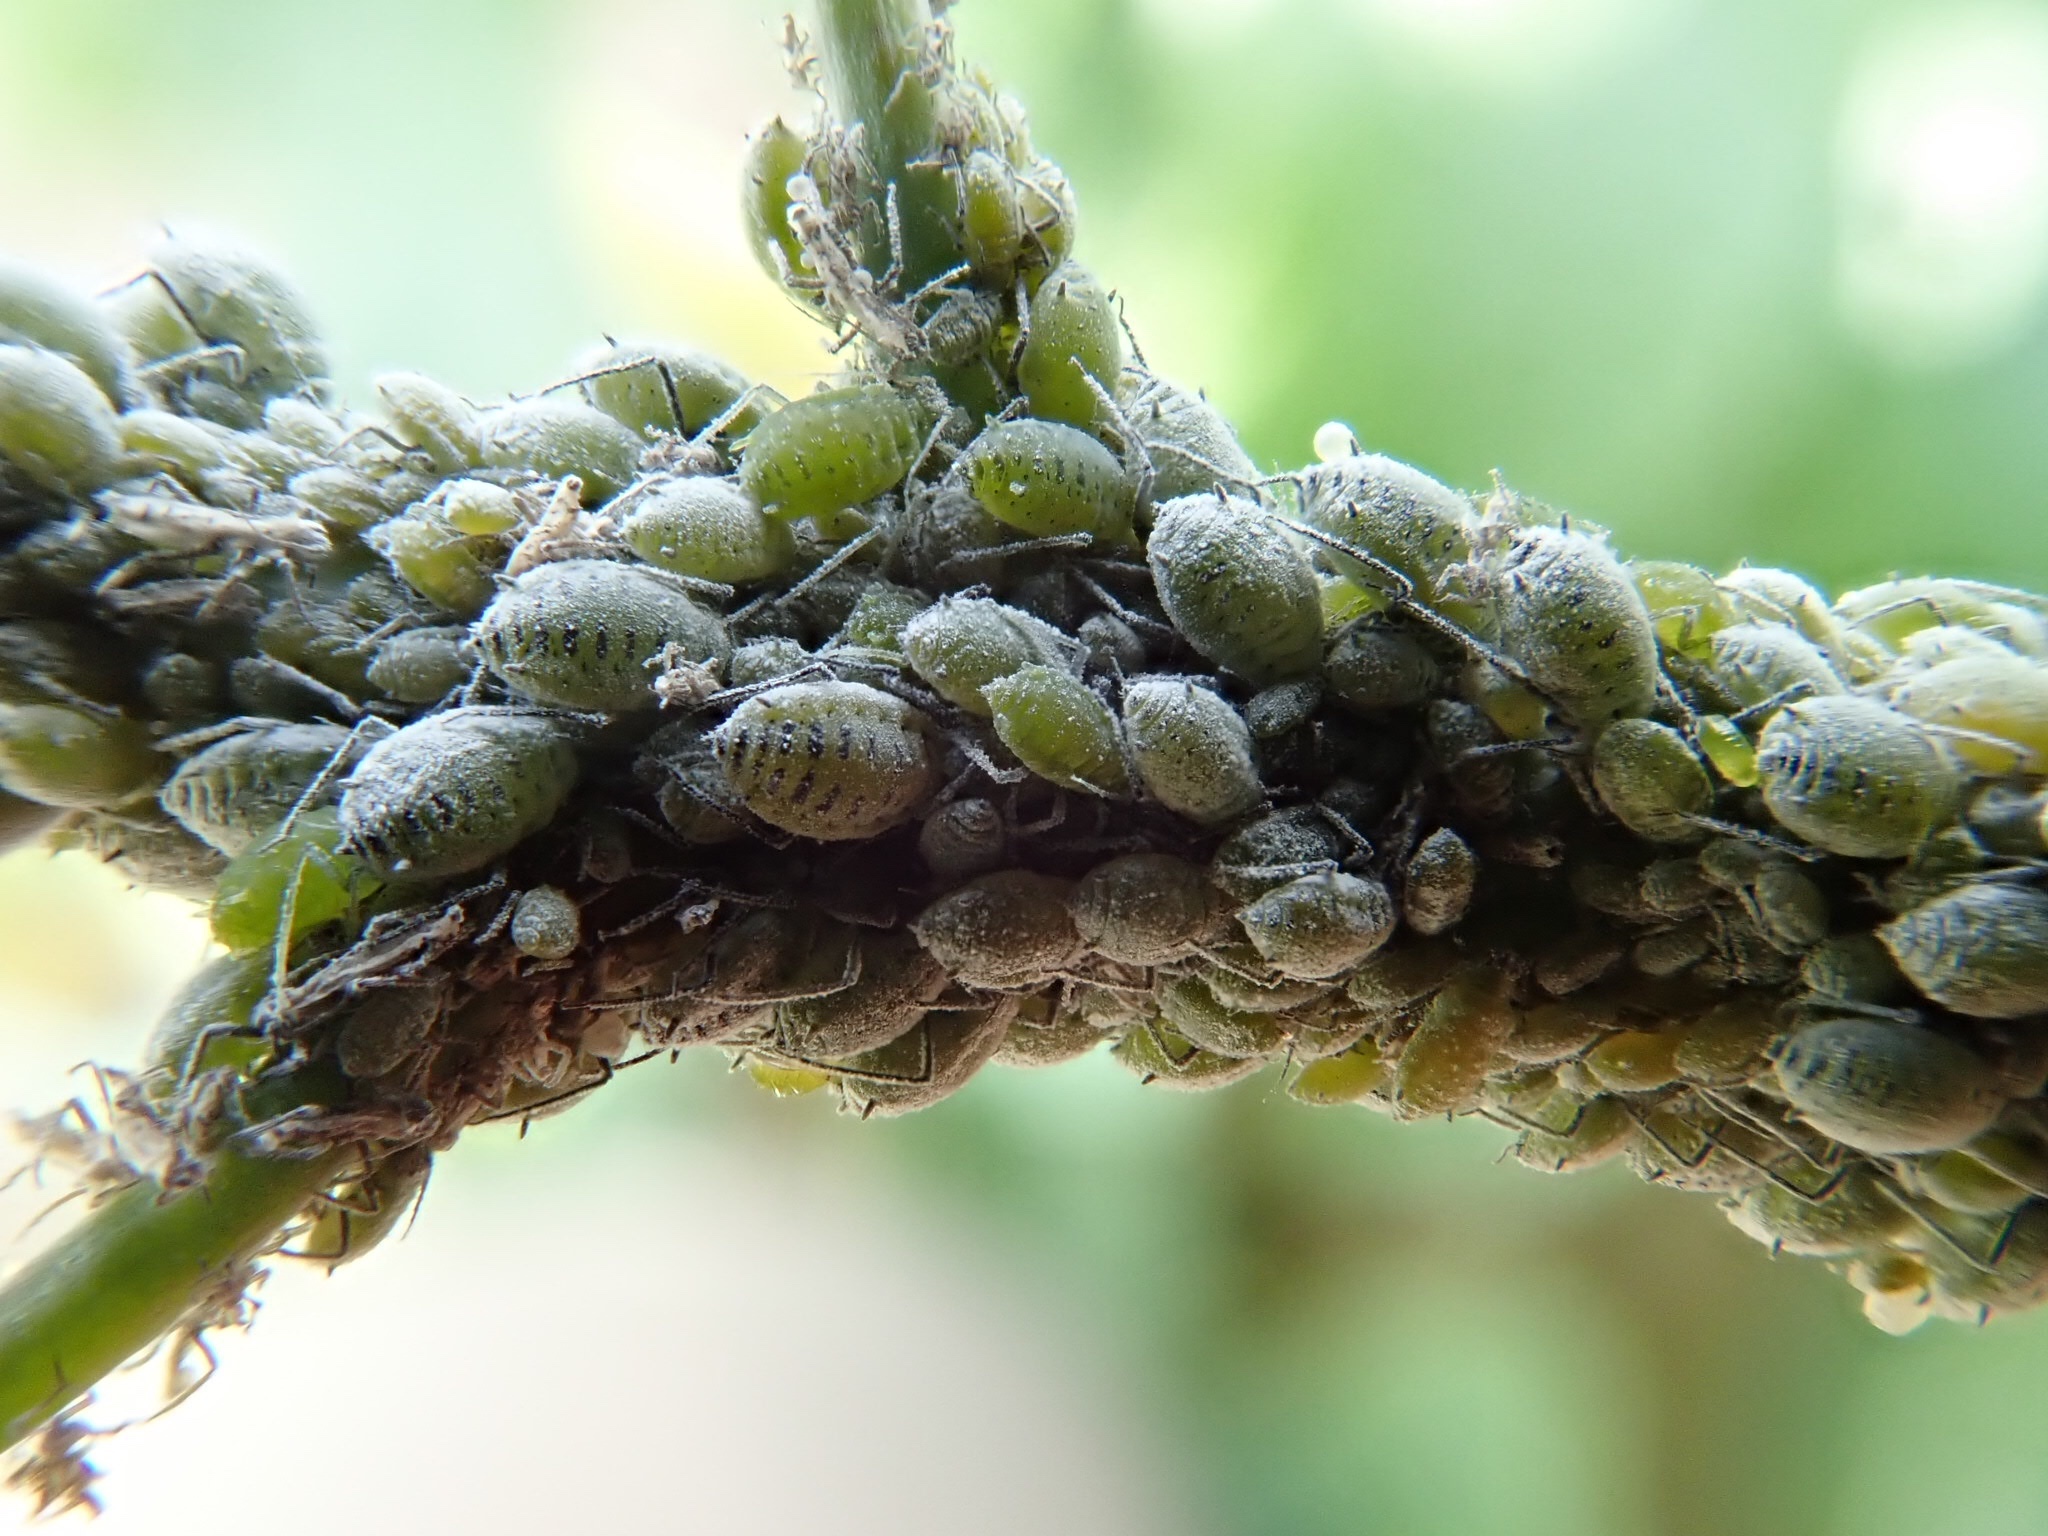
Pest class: cabbage_aphid